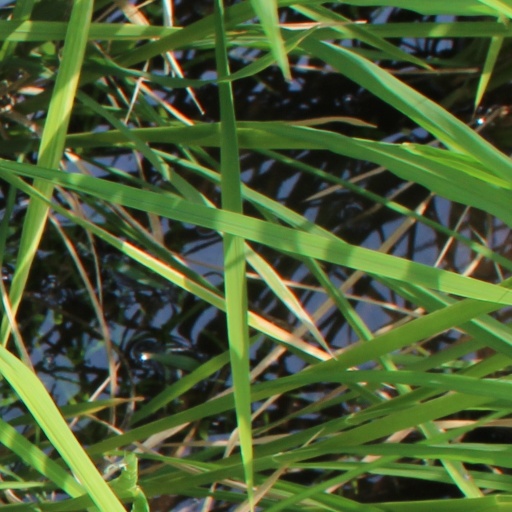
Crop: rice